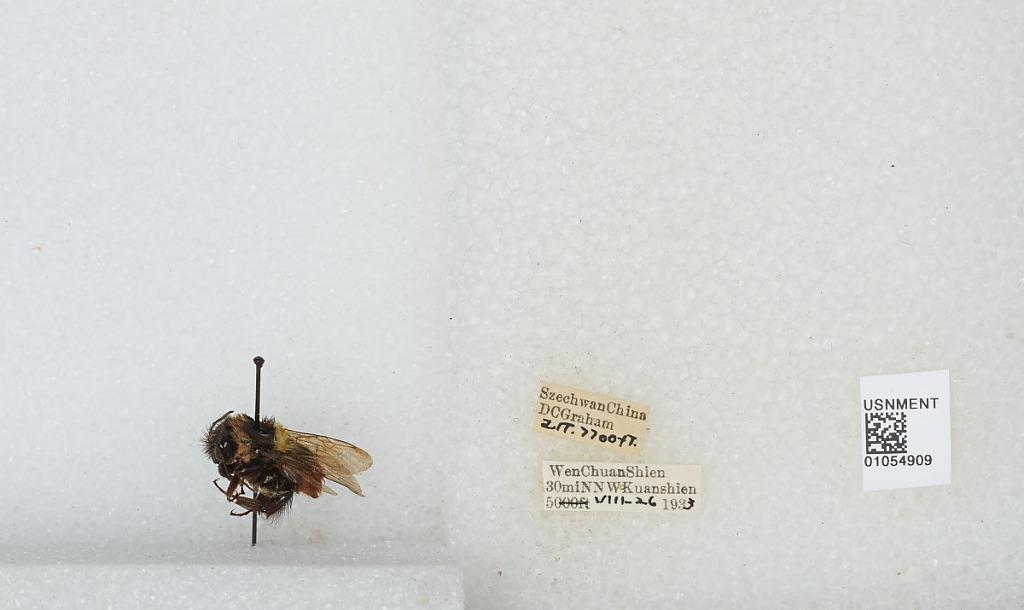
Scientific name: Bombus sp.
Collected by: D. Graham
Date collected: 1933-8-26
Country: China
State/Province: Sichaun
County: Wenchuan Xian
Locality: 30 mi NNW Kuanshien